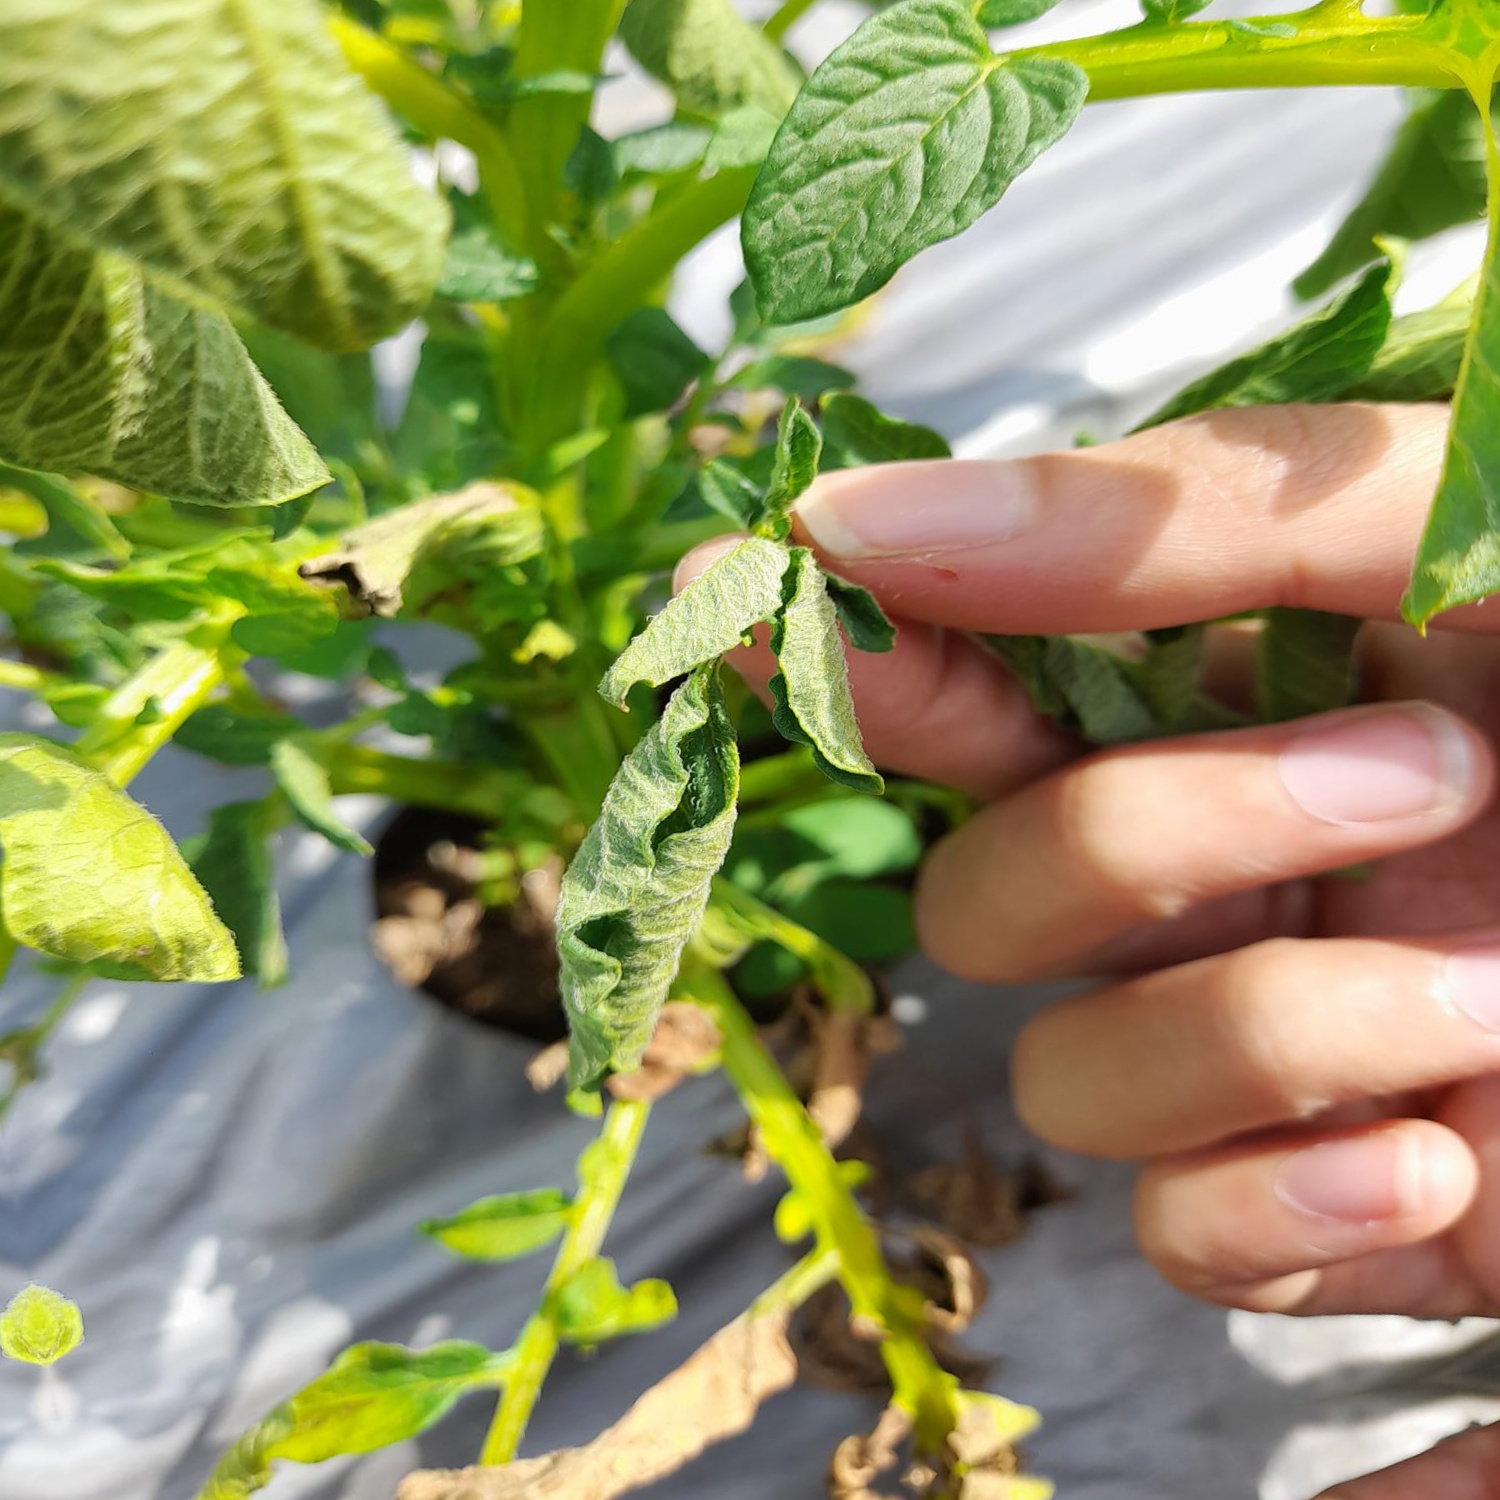
Etiqueta: Pudricion_Parda